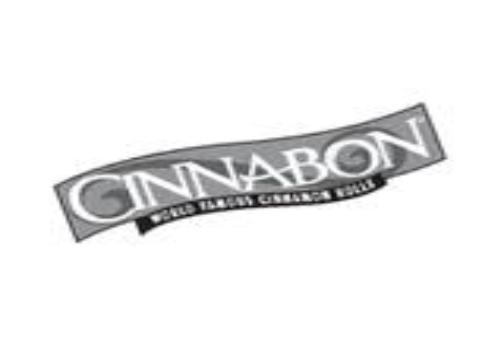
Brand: Cinnabon
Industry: Food